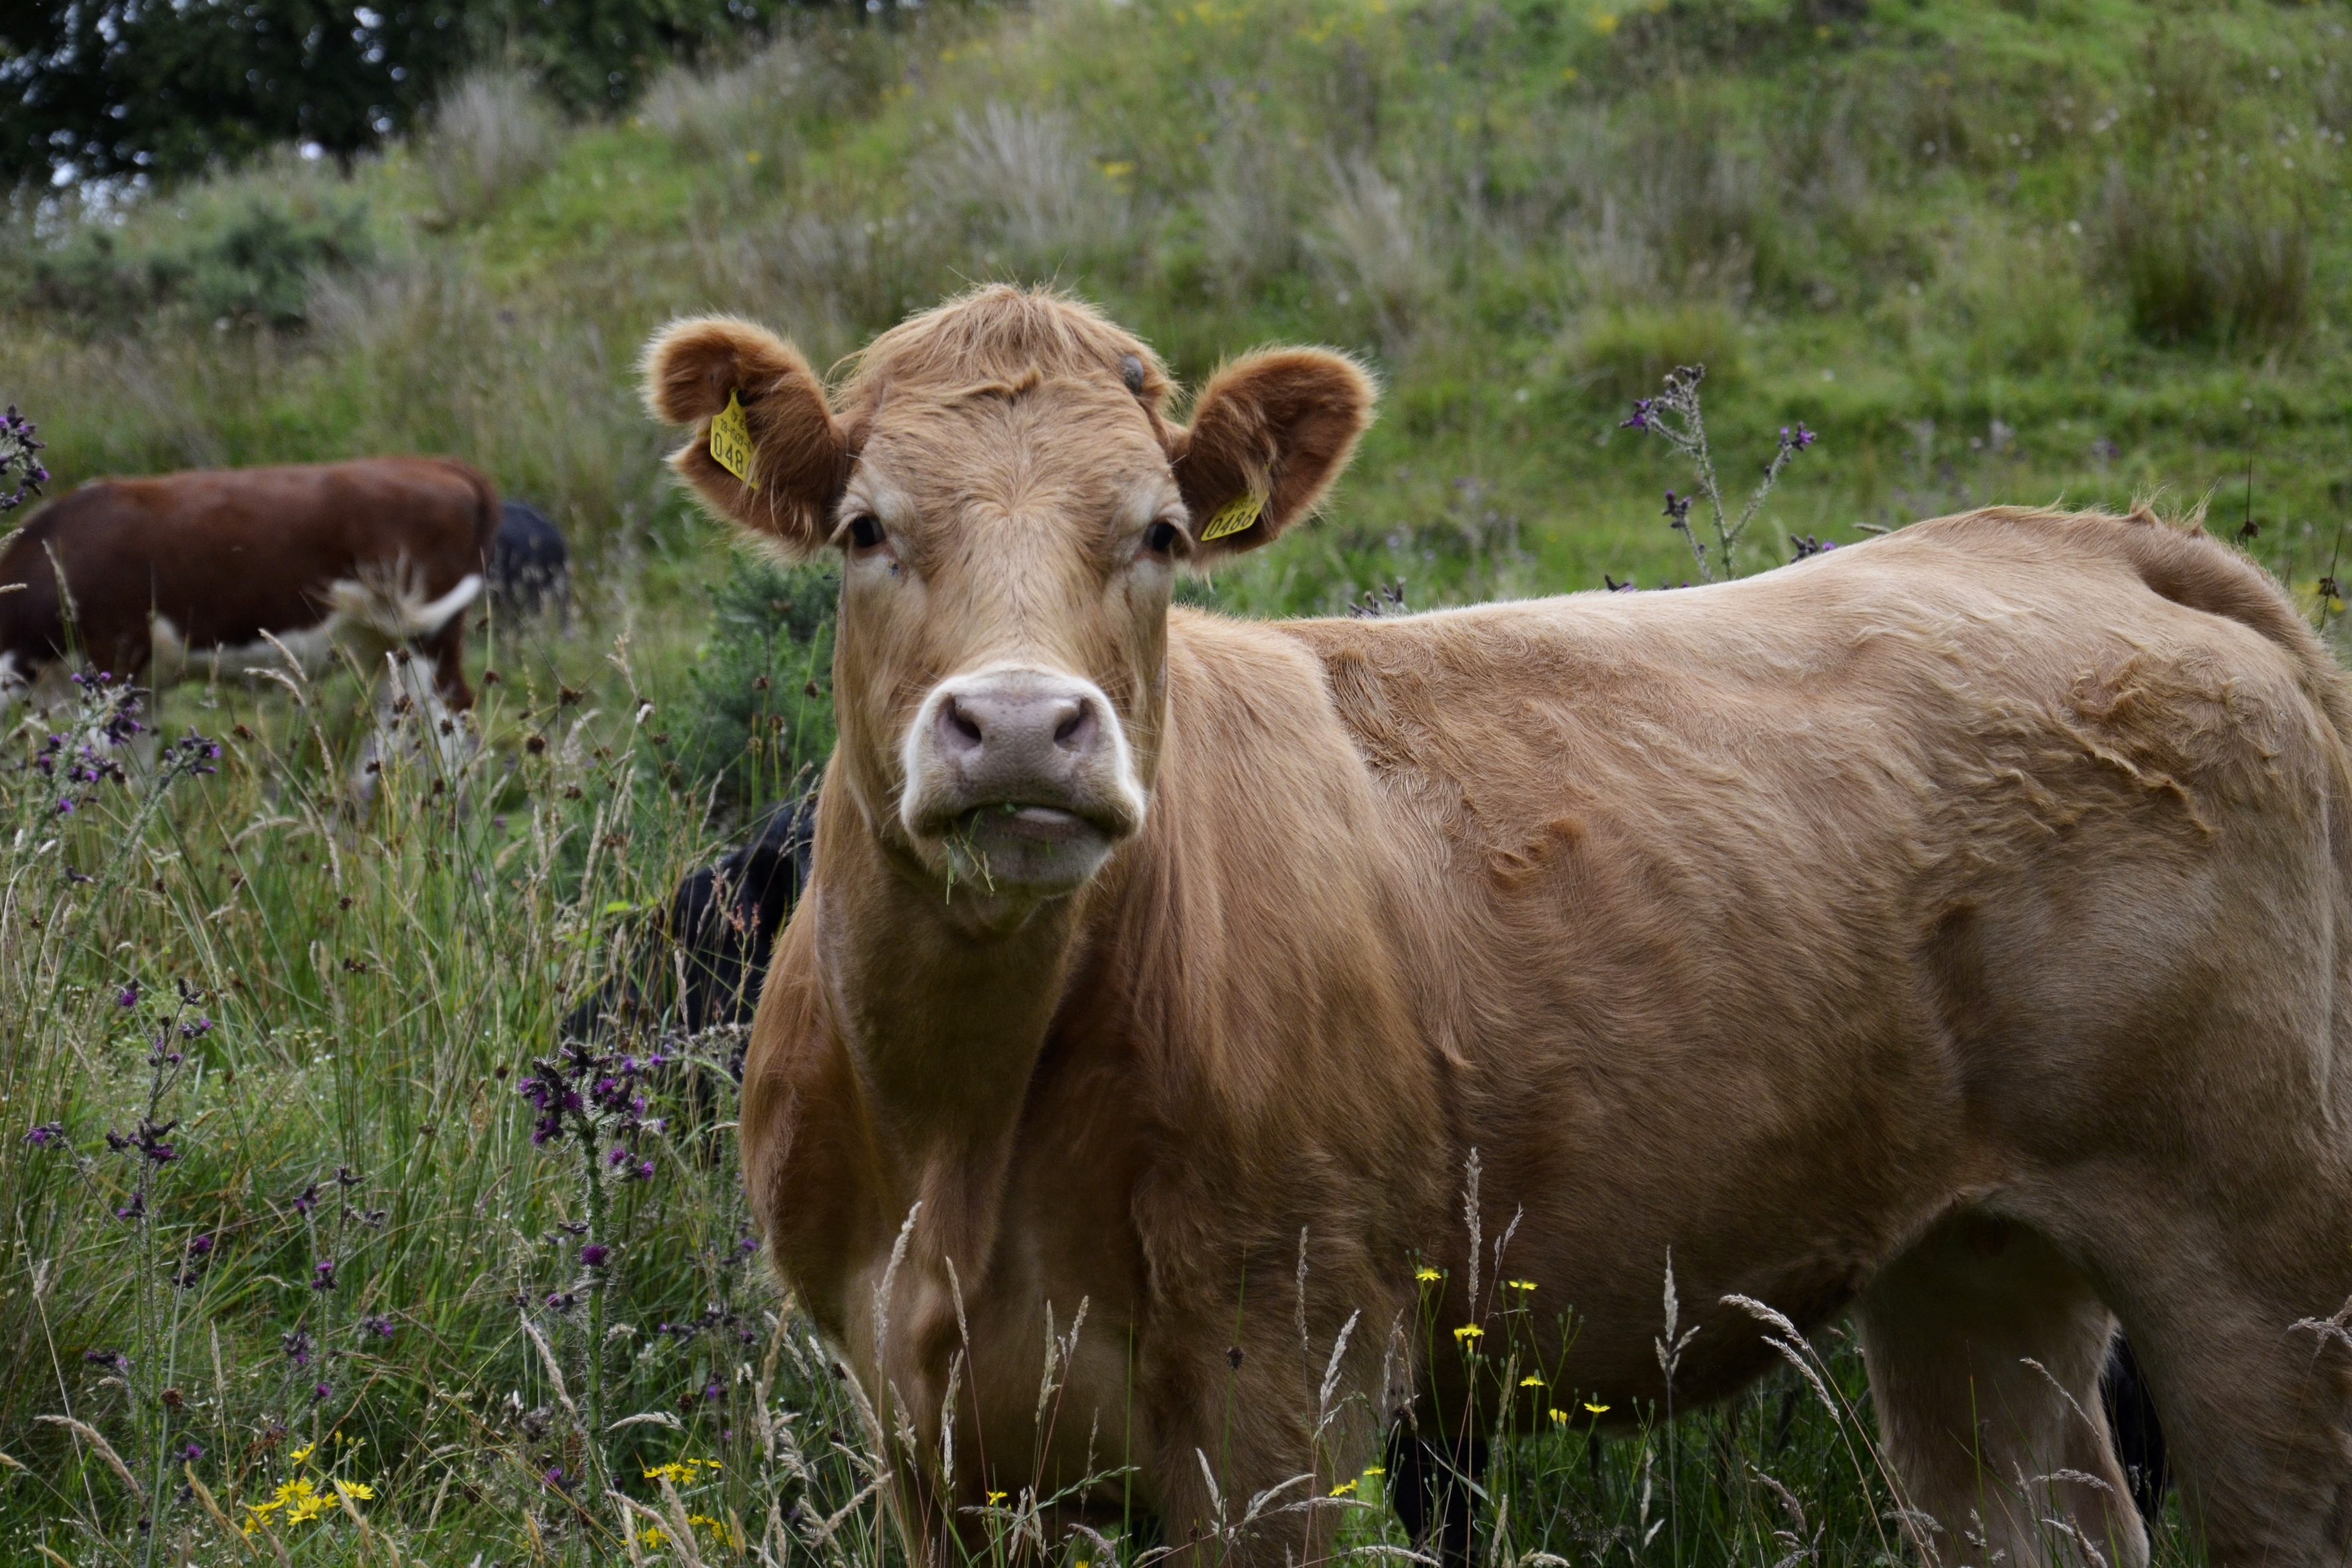
grass, field, farm, meadow, prairie, view, wildlife, herd, pasture, grazing, mammal, fauna, calf, bull, grassland, vertebrate, habitat, ox, rural area, water buffalo, cattle like mammal, texas longhorn